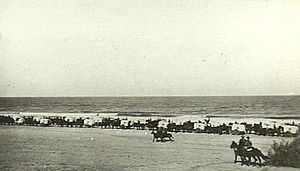
Slaget ved Magdhaba / Efterspil / Rydning af slagmarken
Sandkærrekonvojen på stranden bringer de sårede tilbage fra al-Arish til jernbanens endepunkt den 29. december 1916
Slaget ved Magdhaba fandt sted den 23. december 1916 under Sinai og Palæstina-felttoget under 1. Verdenskrig. Angrebet fra Anzac divisionen fandt sted mod en forskanset garnison fra den osmanniske hær syd og øst for Bir Lahfan i Sinaiørkenen omkring 29-40 km fra Middelhavets kyst. Denne sejr til en egyptiske ekspeditionsstyrke mod den osmanniske garnison betød også at al-Arish blev sikret, efter at den osmanniske garnison trak sig tilbage.